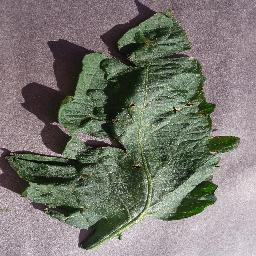
Label: Tomato___Target_Spot